List of valve amplifier designs

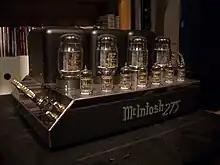
MC275 stereo tube amp, 75W per channel

McIntosh Laboratory long held a reputation for producing very high quality high-end equipment in the US. The model MC275 was produced from May 1961 through July 1973.